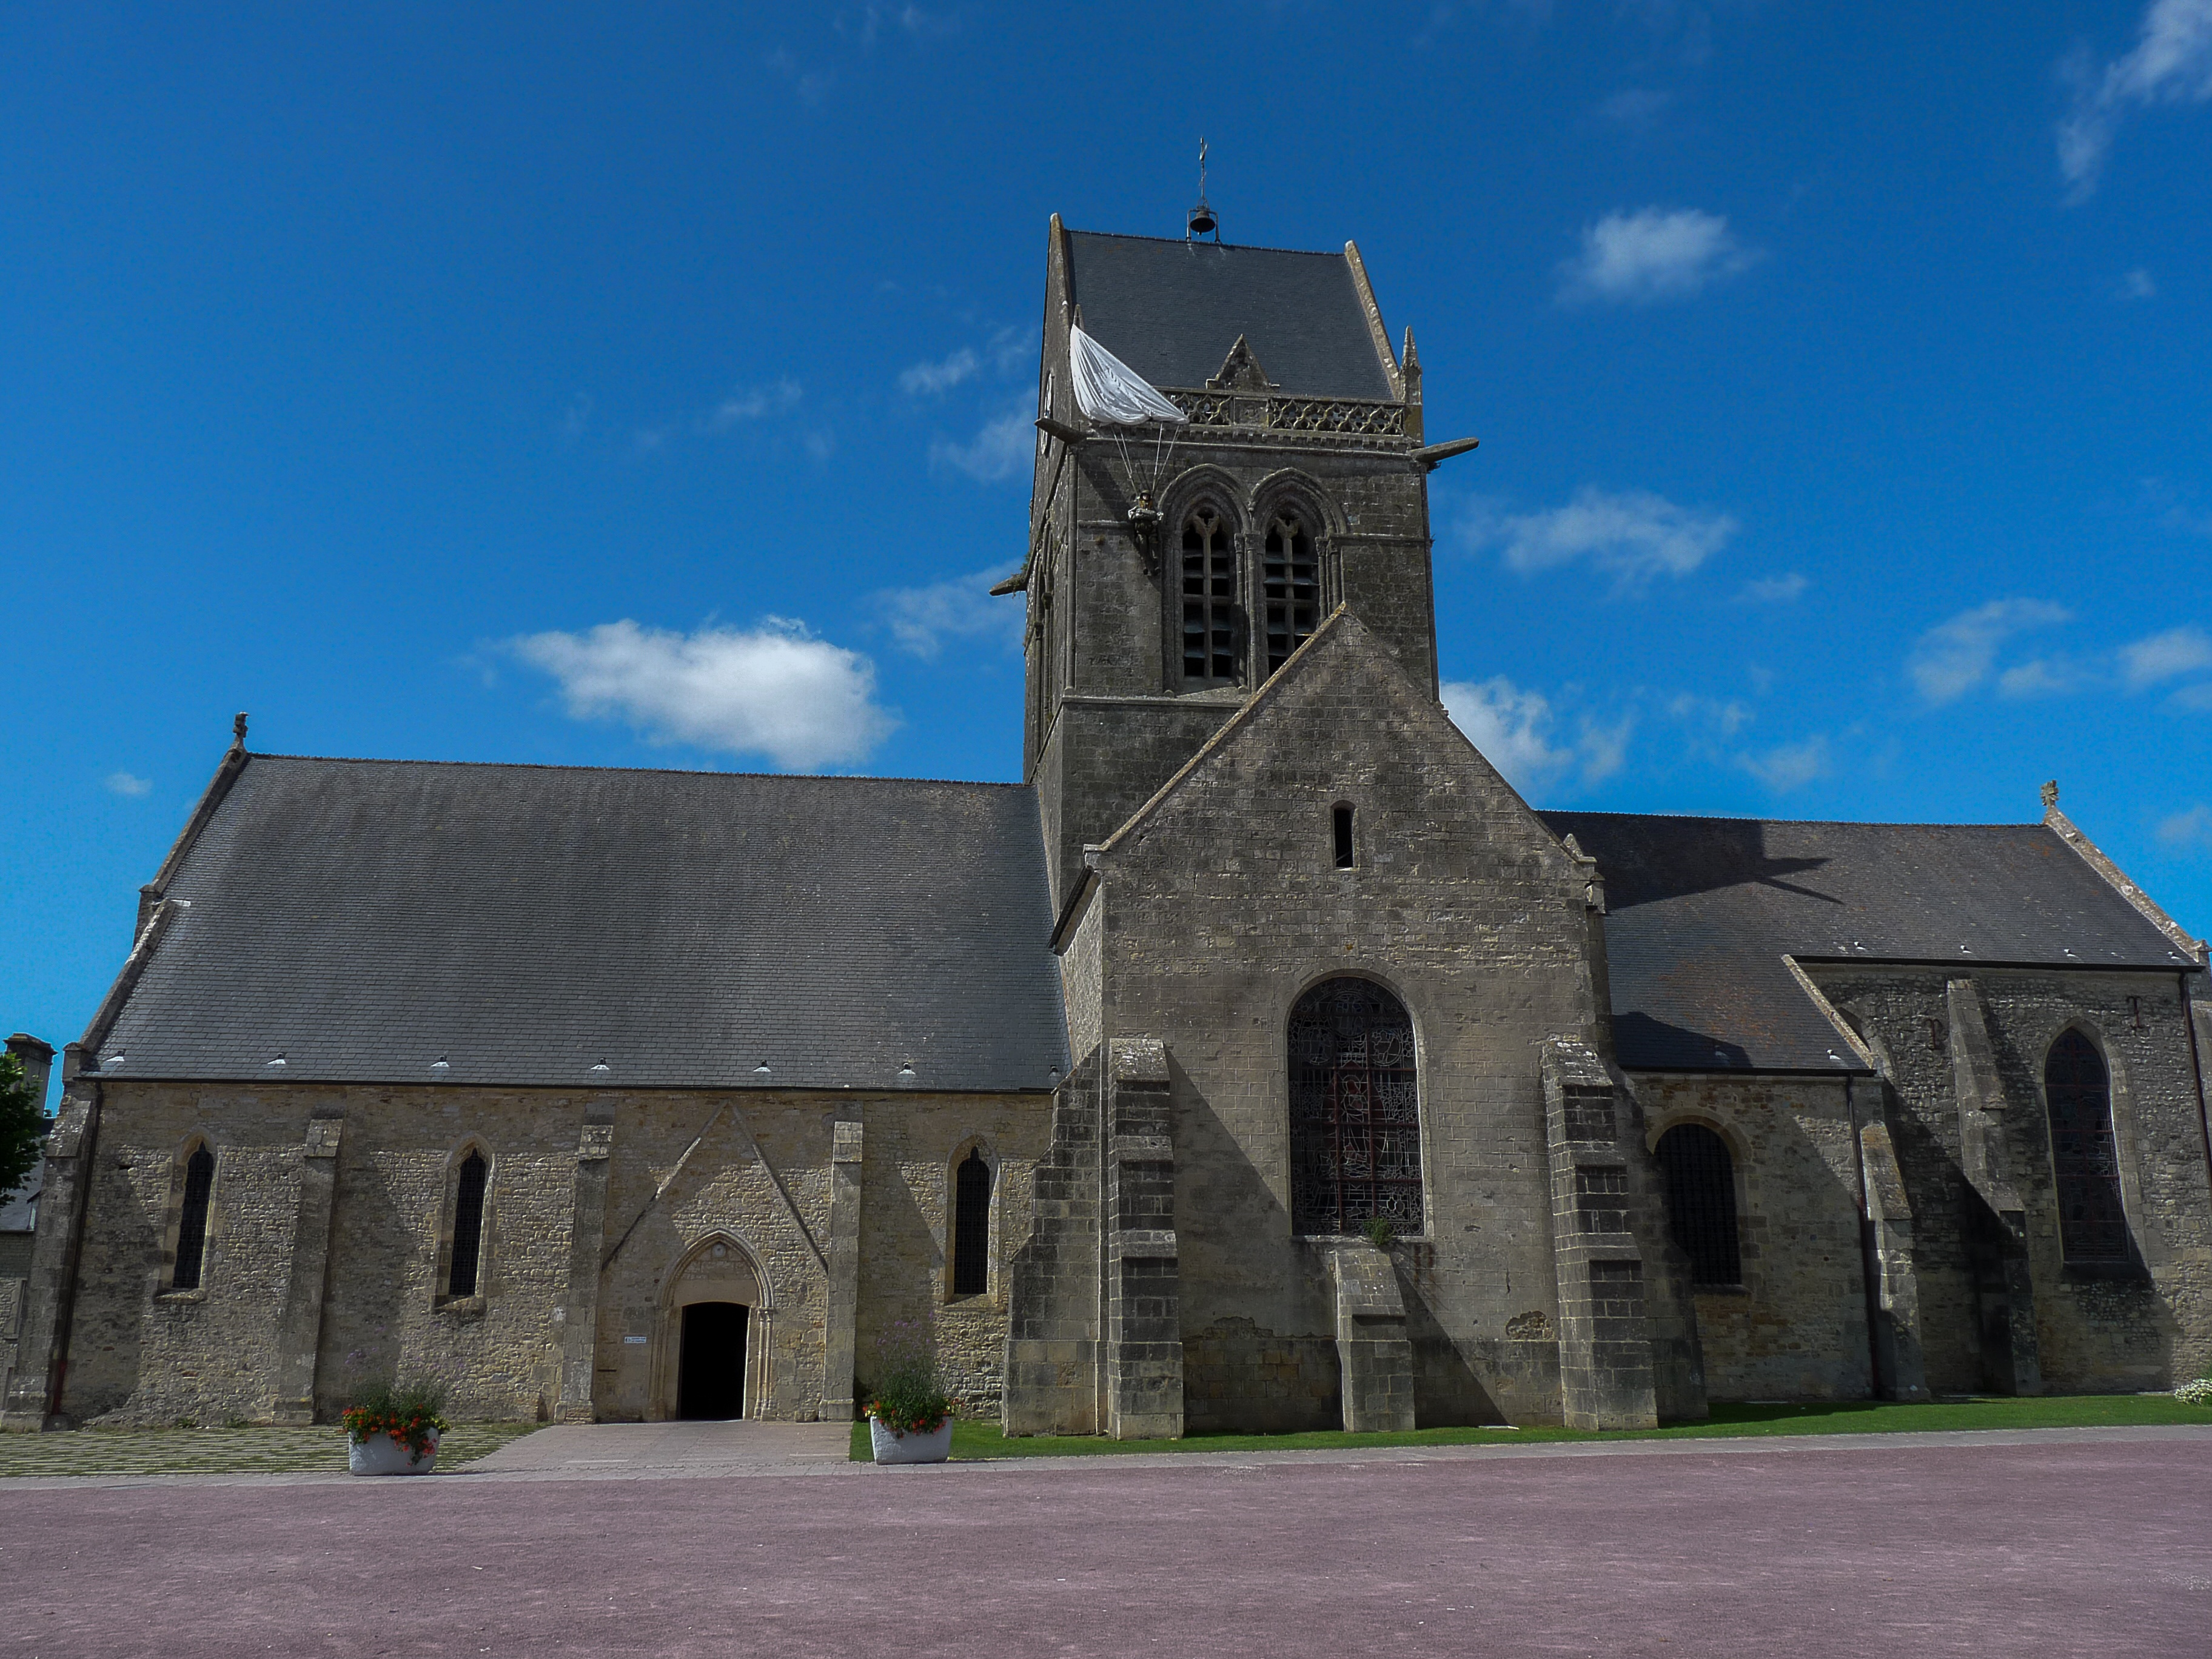
building, facade, church, chapel, place of worship, steeple, monastery, normandy, abbey, estate, landing, d day, paratrooper, holy mother church, spanish missions in california